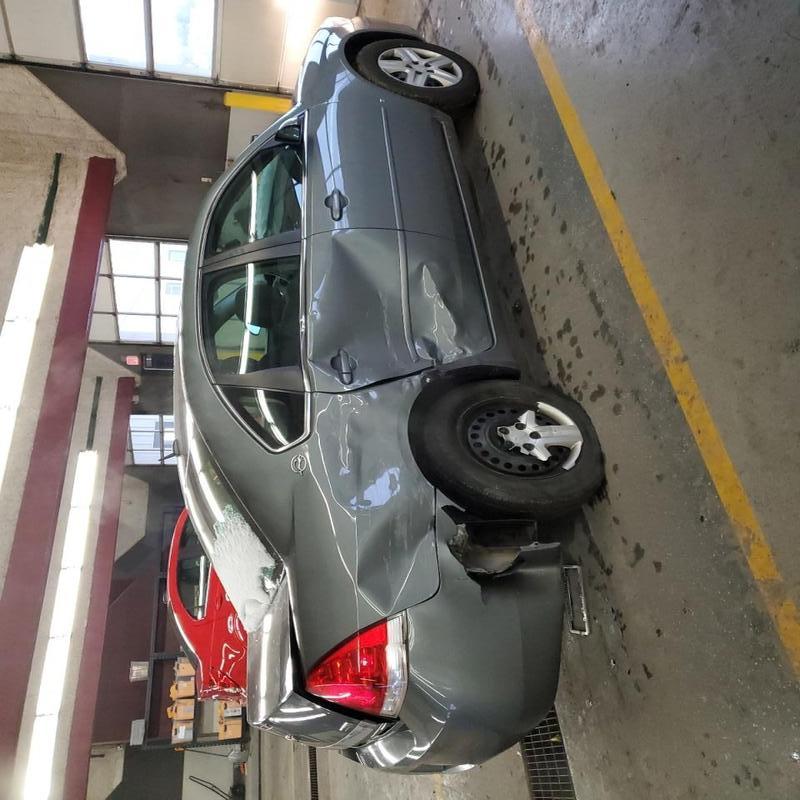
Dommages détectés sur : porte arrière droite, aile arrière droite, pare-choc arrière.
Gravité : majeur